Q65 (New York City bus)

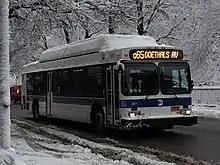
Some Q65 buses, like this 2011 C40LF (527) at Parsons Blvd/90th Ave pictured here, short-turn at Goethals Avenue near Union Turnpike

The original Flushing–Jamaica Line, nicknamed the "Toonerville Express", began at the intersection of Broadway and Lawrence Street (now Northern Boulevard and College Point Boulevard respectively) at the northern edge of Downtown Flushing near Flushing Creek. It ran east to Main Street, then south along Main Street and Jamaica Avenue (now Kissena Boulevard) to Sanford Avenue. It then ran short distances east along Sanford, south along Bowne Avenue (now Bowne Street), east on Forest/Franconia Avenue (45th Avenue), and south on 162nd Street to Pigeon Meadow Road at the west edge of the Flushing Cemetery. The line proceeded south for five miles along an undeveloped right-of-way owned by the railroad, which would later become 164th Street, to what is now Normal Road, a few blocks north of Hillside Avenue. The line ran short distances west to a point between Parsons Boulevard and 153rd Street, south to 90th Avenue, and west to Washington Street (later 160th Street) ending at Jamaica Avenue in Downtown Jamaica. The line shared a terminal at 160th Street and Jamaica Avenue with the trolley lines of the Long Island Electric Railway, which operated streetcar lines to Far Rockaway, Brooklyn, and Belmont Park. On Sundays, a shuttle service ran to take passengers from Downtown Flushing to Flushing Cemetery.